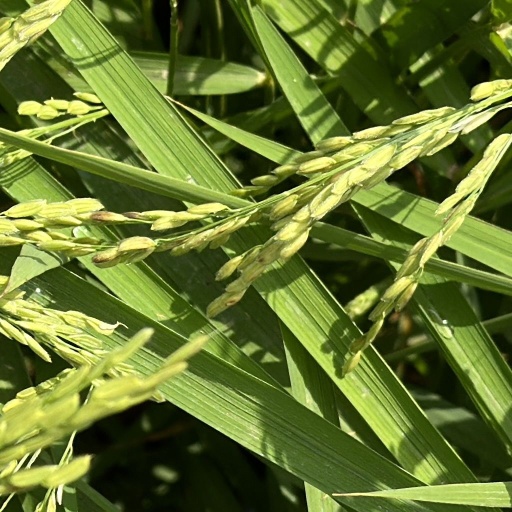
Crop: rice